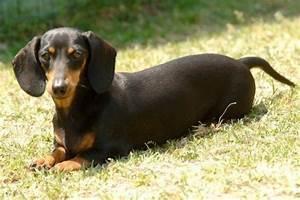
dog